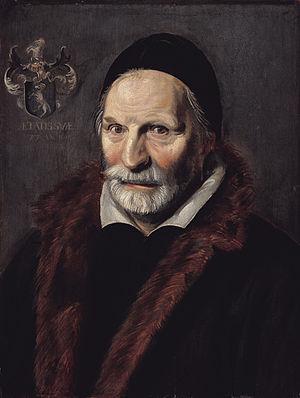
Frans Hals est un peintre baroque néerlandais, considéré, avec Rembrandt et Johannes Vermeer, comme l'un des plus importants du siècle d’or.